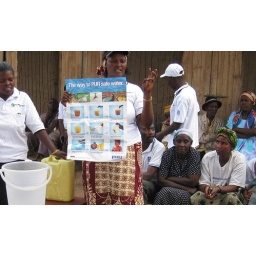
CHWs clad in white T.Shirts training community on usage of water purification at household